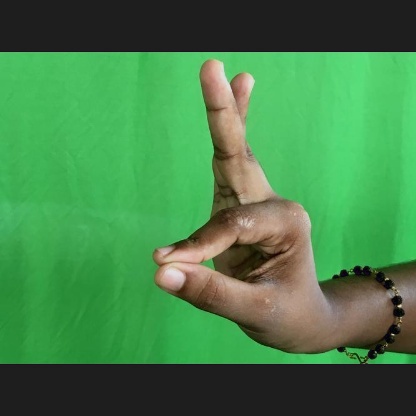
Mudra: Hamsasyam